Other Minds: The Octopus, the Sea, and the Deep Origins of Consciousness

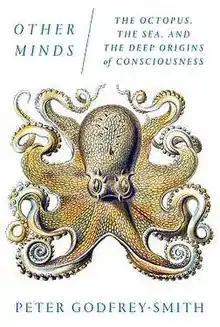
Cover illustration of "Octopus vulgaris" by Ernst Haeckel, "Kunstformen der Natur", 1904

Other Minds is a 2016 book by the Australian philosopher Peter Godfrey-Smith on the evolution and nature of consciousness. It compares the situation in cephalopods, especially octopuses and cuttlefish, with that in mammals and birds. Complex active bodies that enable and perhaps require a measure of intelligence have evolved three times, in arthropods, cephalopods, and vertebrates. The book reflects on the nature of cephalopod intelligence in particular, constrained by their short lifespan, and embodied in large part in their partly autonomous arms, which contain more nerve cells than their brains.